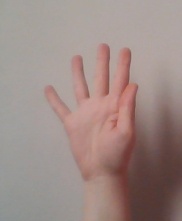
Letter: sheen